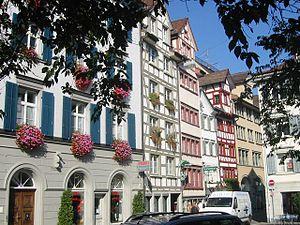
de:Bild:StGallenAltstadt.jpg Vieille ville de Saint-Gall Altstadt St. Gallen
Saint-Gall est la huitième ville de Suisse et le chef-lieu du canton de Saint-Gall. La commune de Saint-Gall compte 75 833 habitants fin 2018 et a été fondée sur l'ermitage du moine irlandais Gall au VIIᵉ siècle.